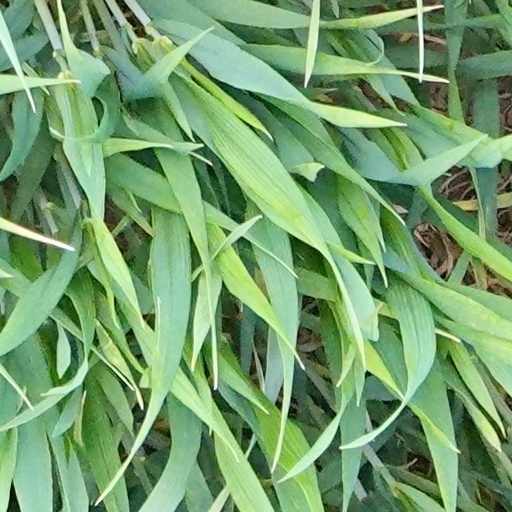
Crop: wheat